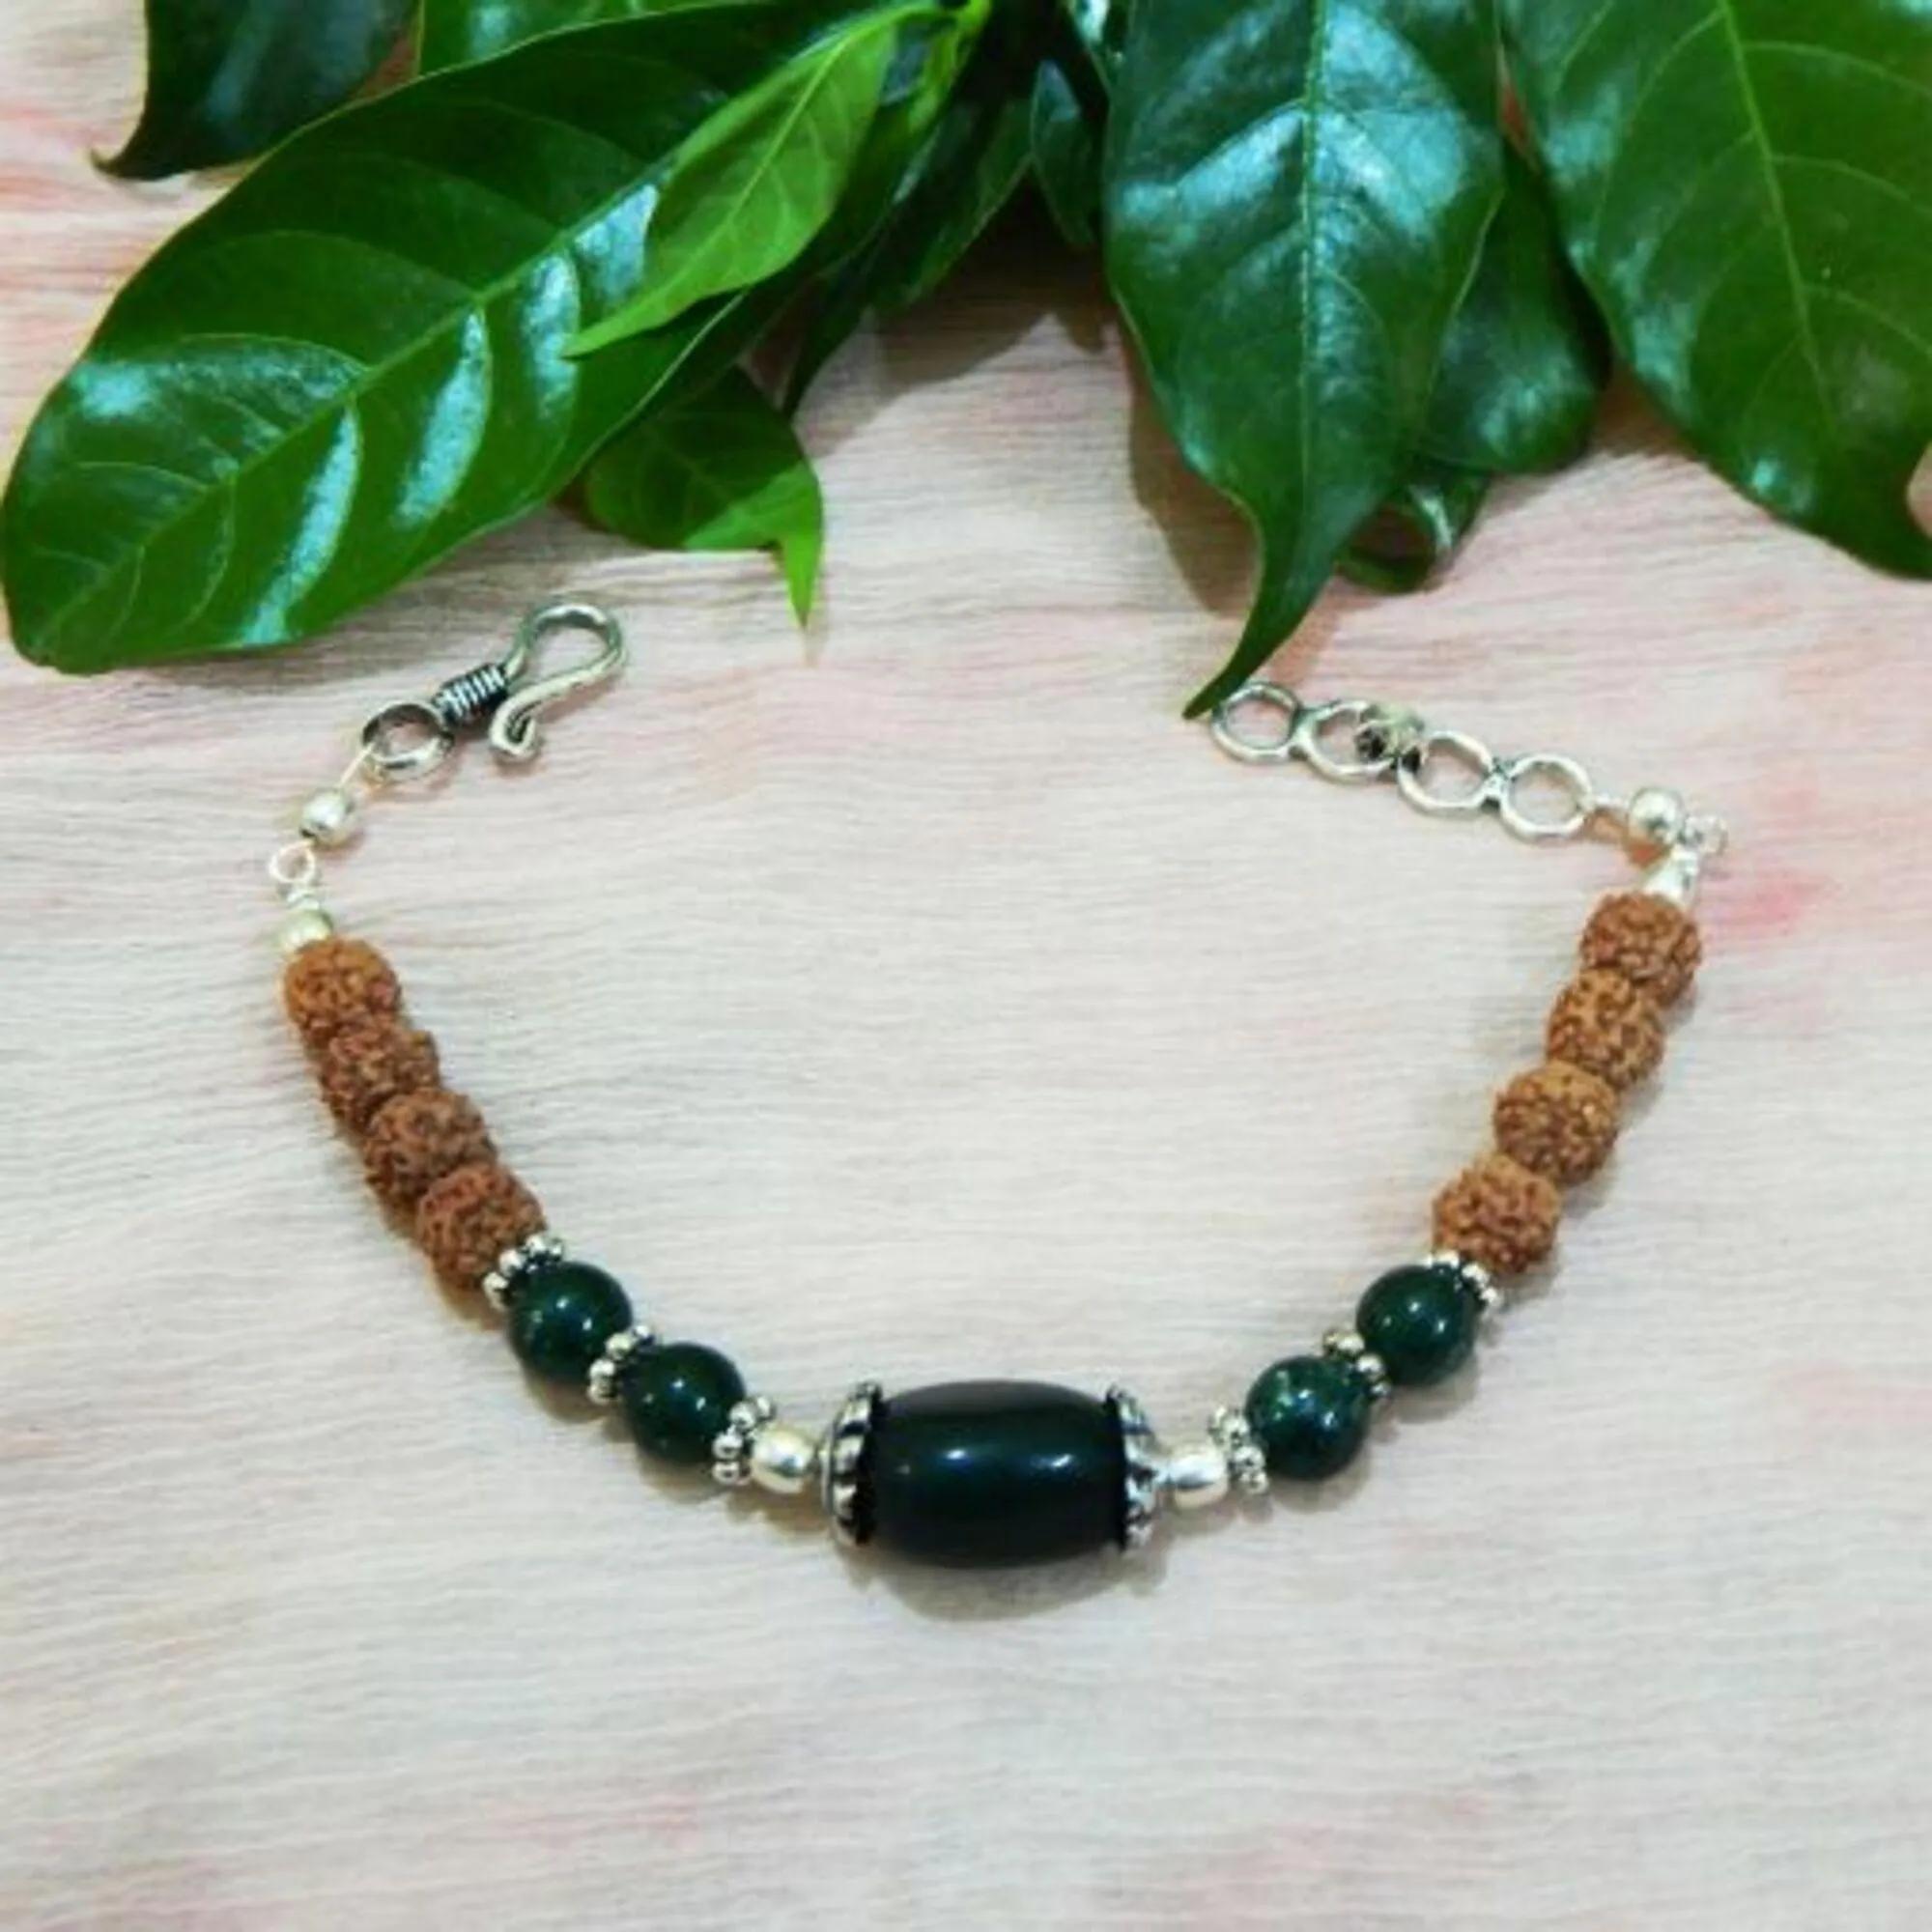
Jaya Vision Enterprises Gemstone Green Aventurine & Rudraksha Bracelet
Type: Bracelets
Brand: JAYA VISION ENTERPRISES
Price: Rs. 490
 Green Aventurine Tumble, Beads & Rudraksha Beads Bracelet for Heart ChakraGreen Aventurine Tumble, Beads and Rudraksha Beads with Copper metal beads with Silver Polish.Green Aventurine help in emotional healing and preparing one for growth. It associates one to tree of life. Its positive energy heals emotional trauma, reduces anxiety.Helps in Vision and Heart aliments, it also improves general well being. "